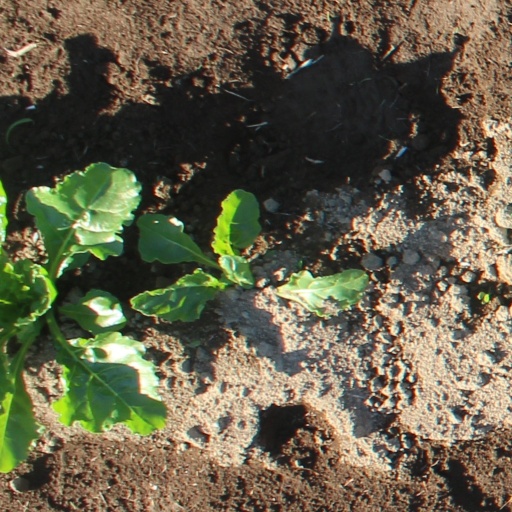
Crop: sugar beet